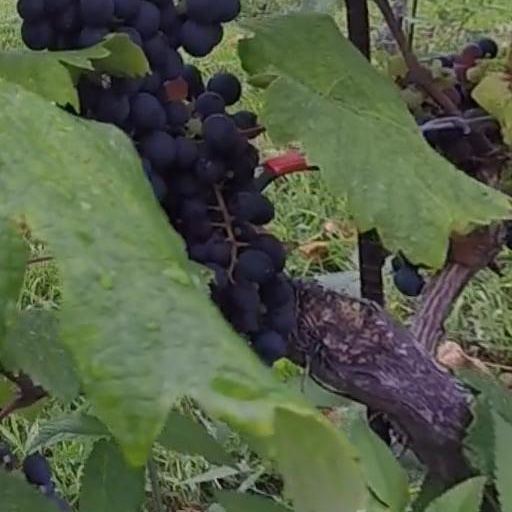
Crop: grape